John Quinn Sr.

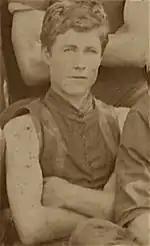
John as a junior at Semaphore Central around 1890.

In 1895 John left for the Western Australian Goldfields for employment. During his years in Western Australia he played in the strong Goldfields competition for Kanowna Football Club (known as White Feather).